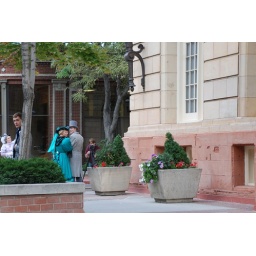
Actors in period dress in front of my 1909 office building.